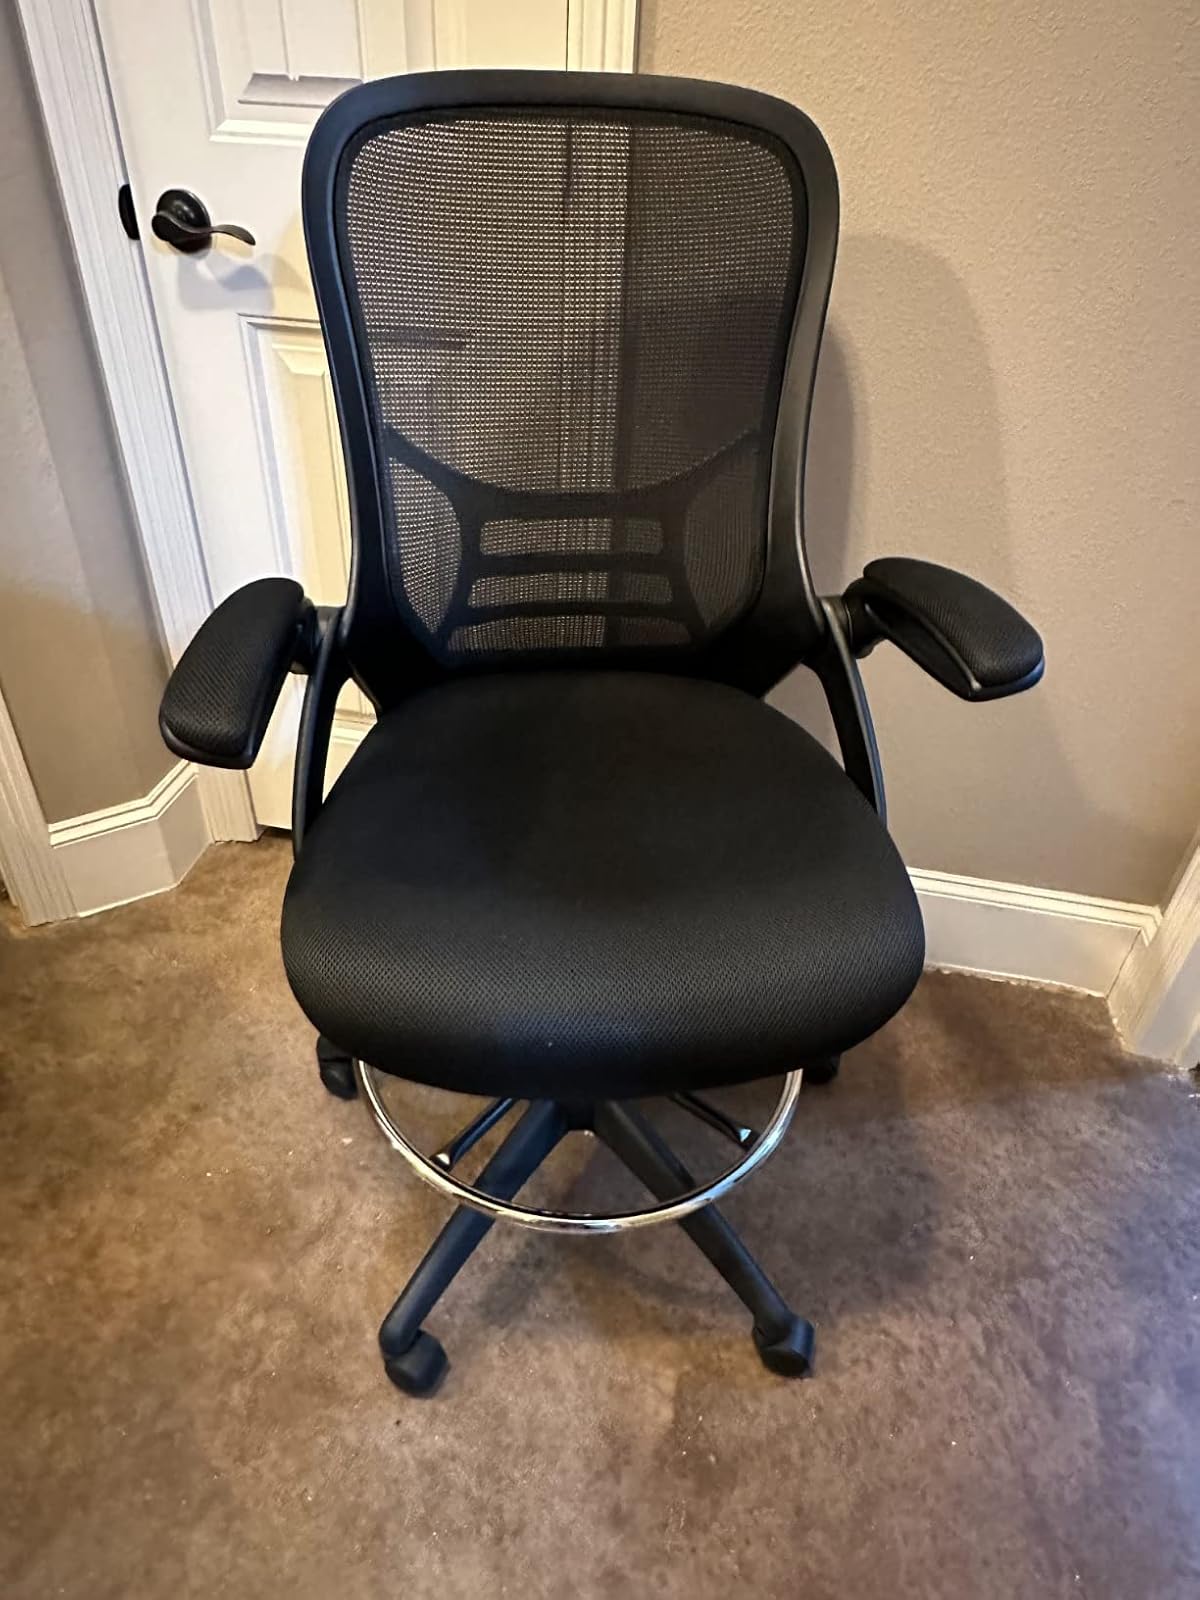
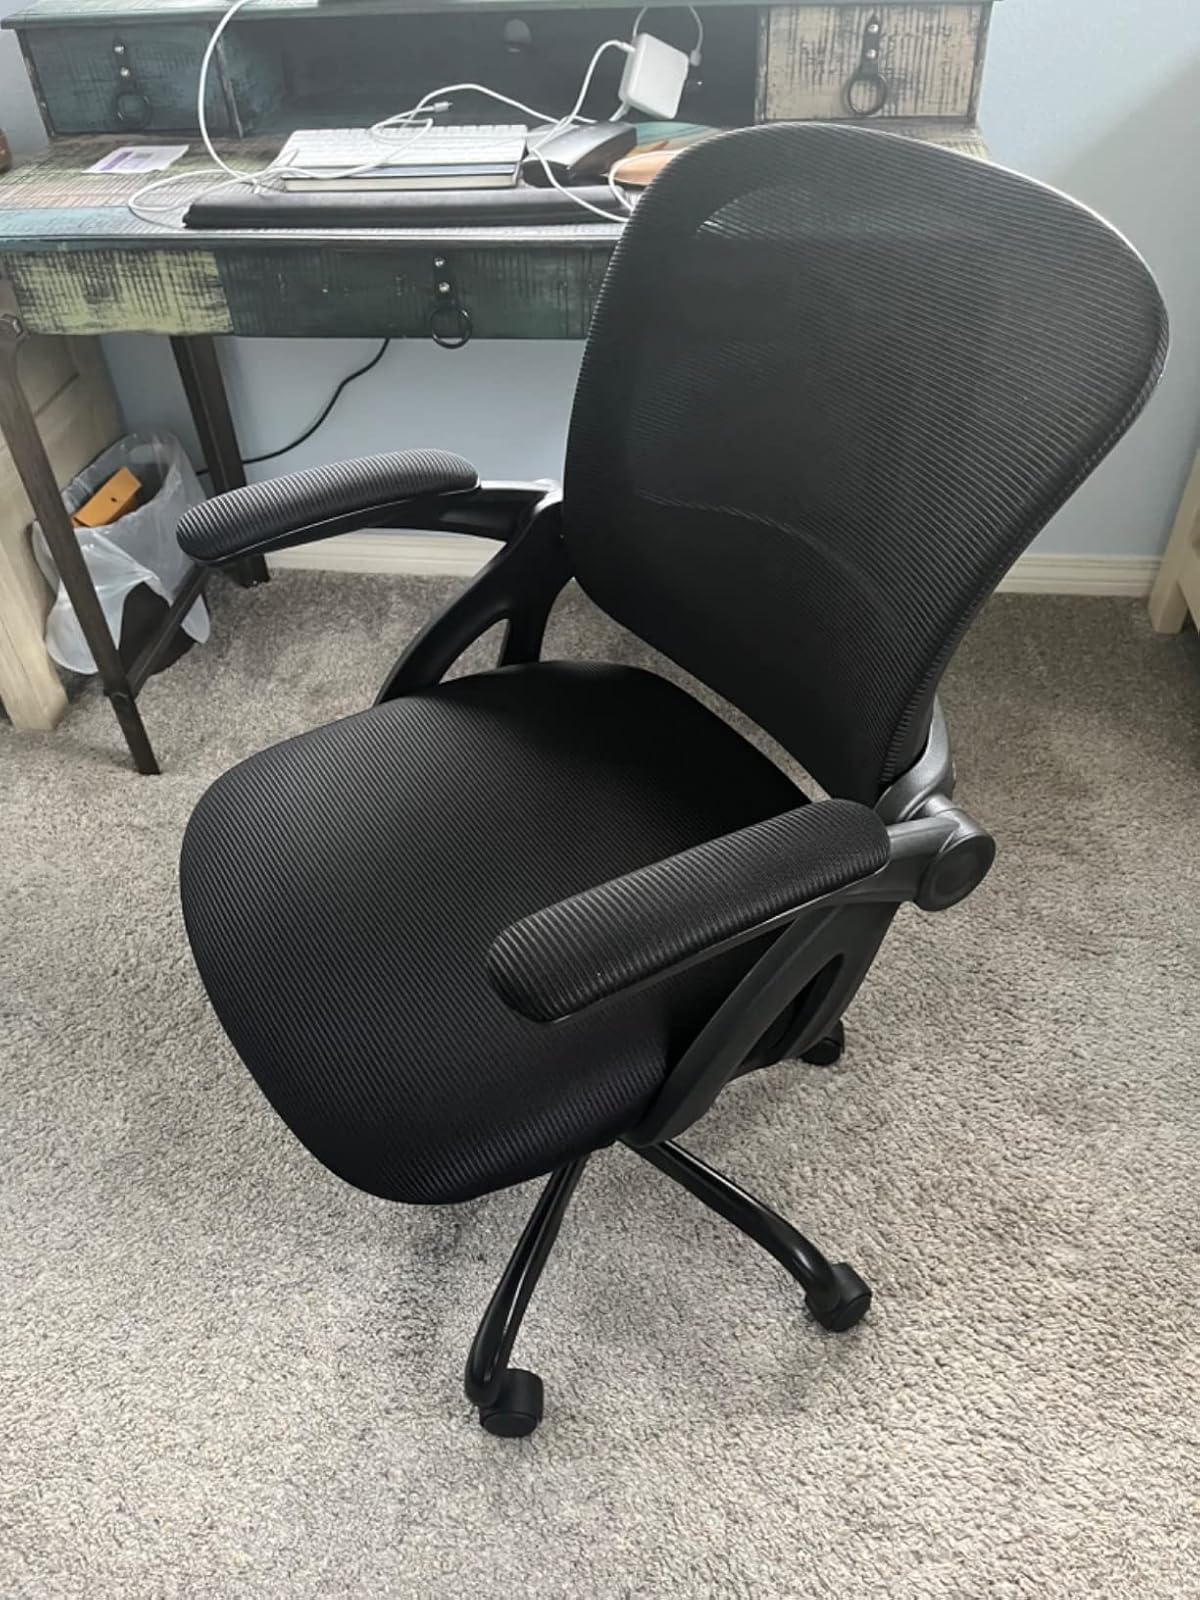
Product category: items_chair
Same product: no